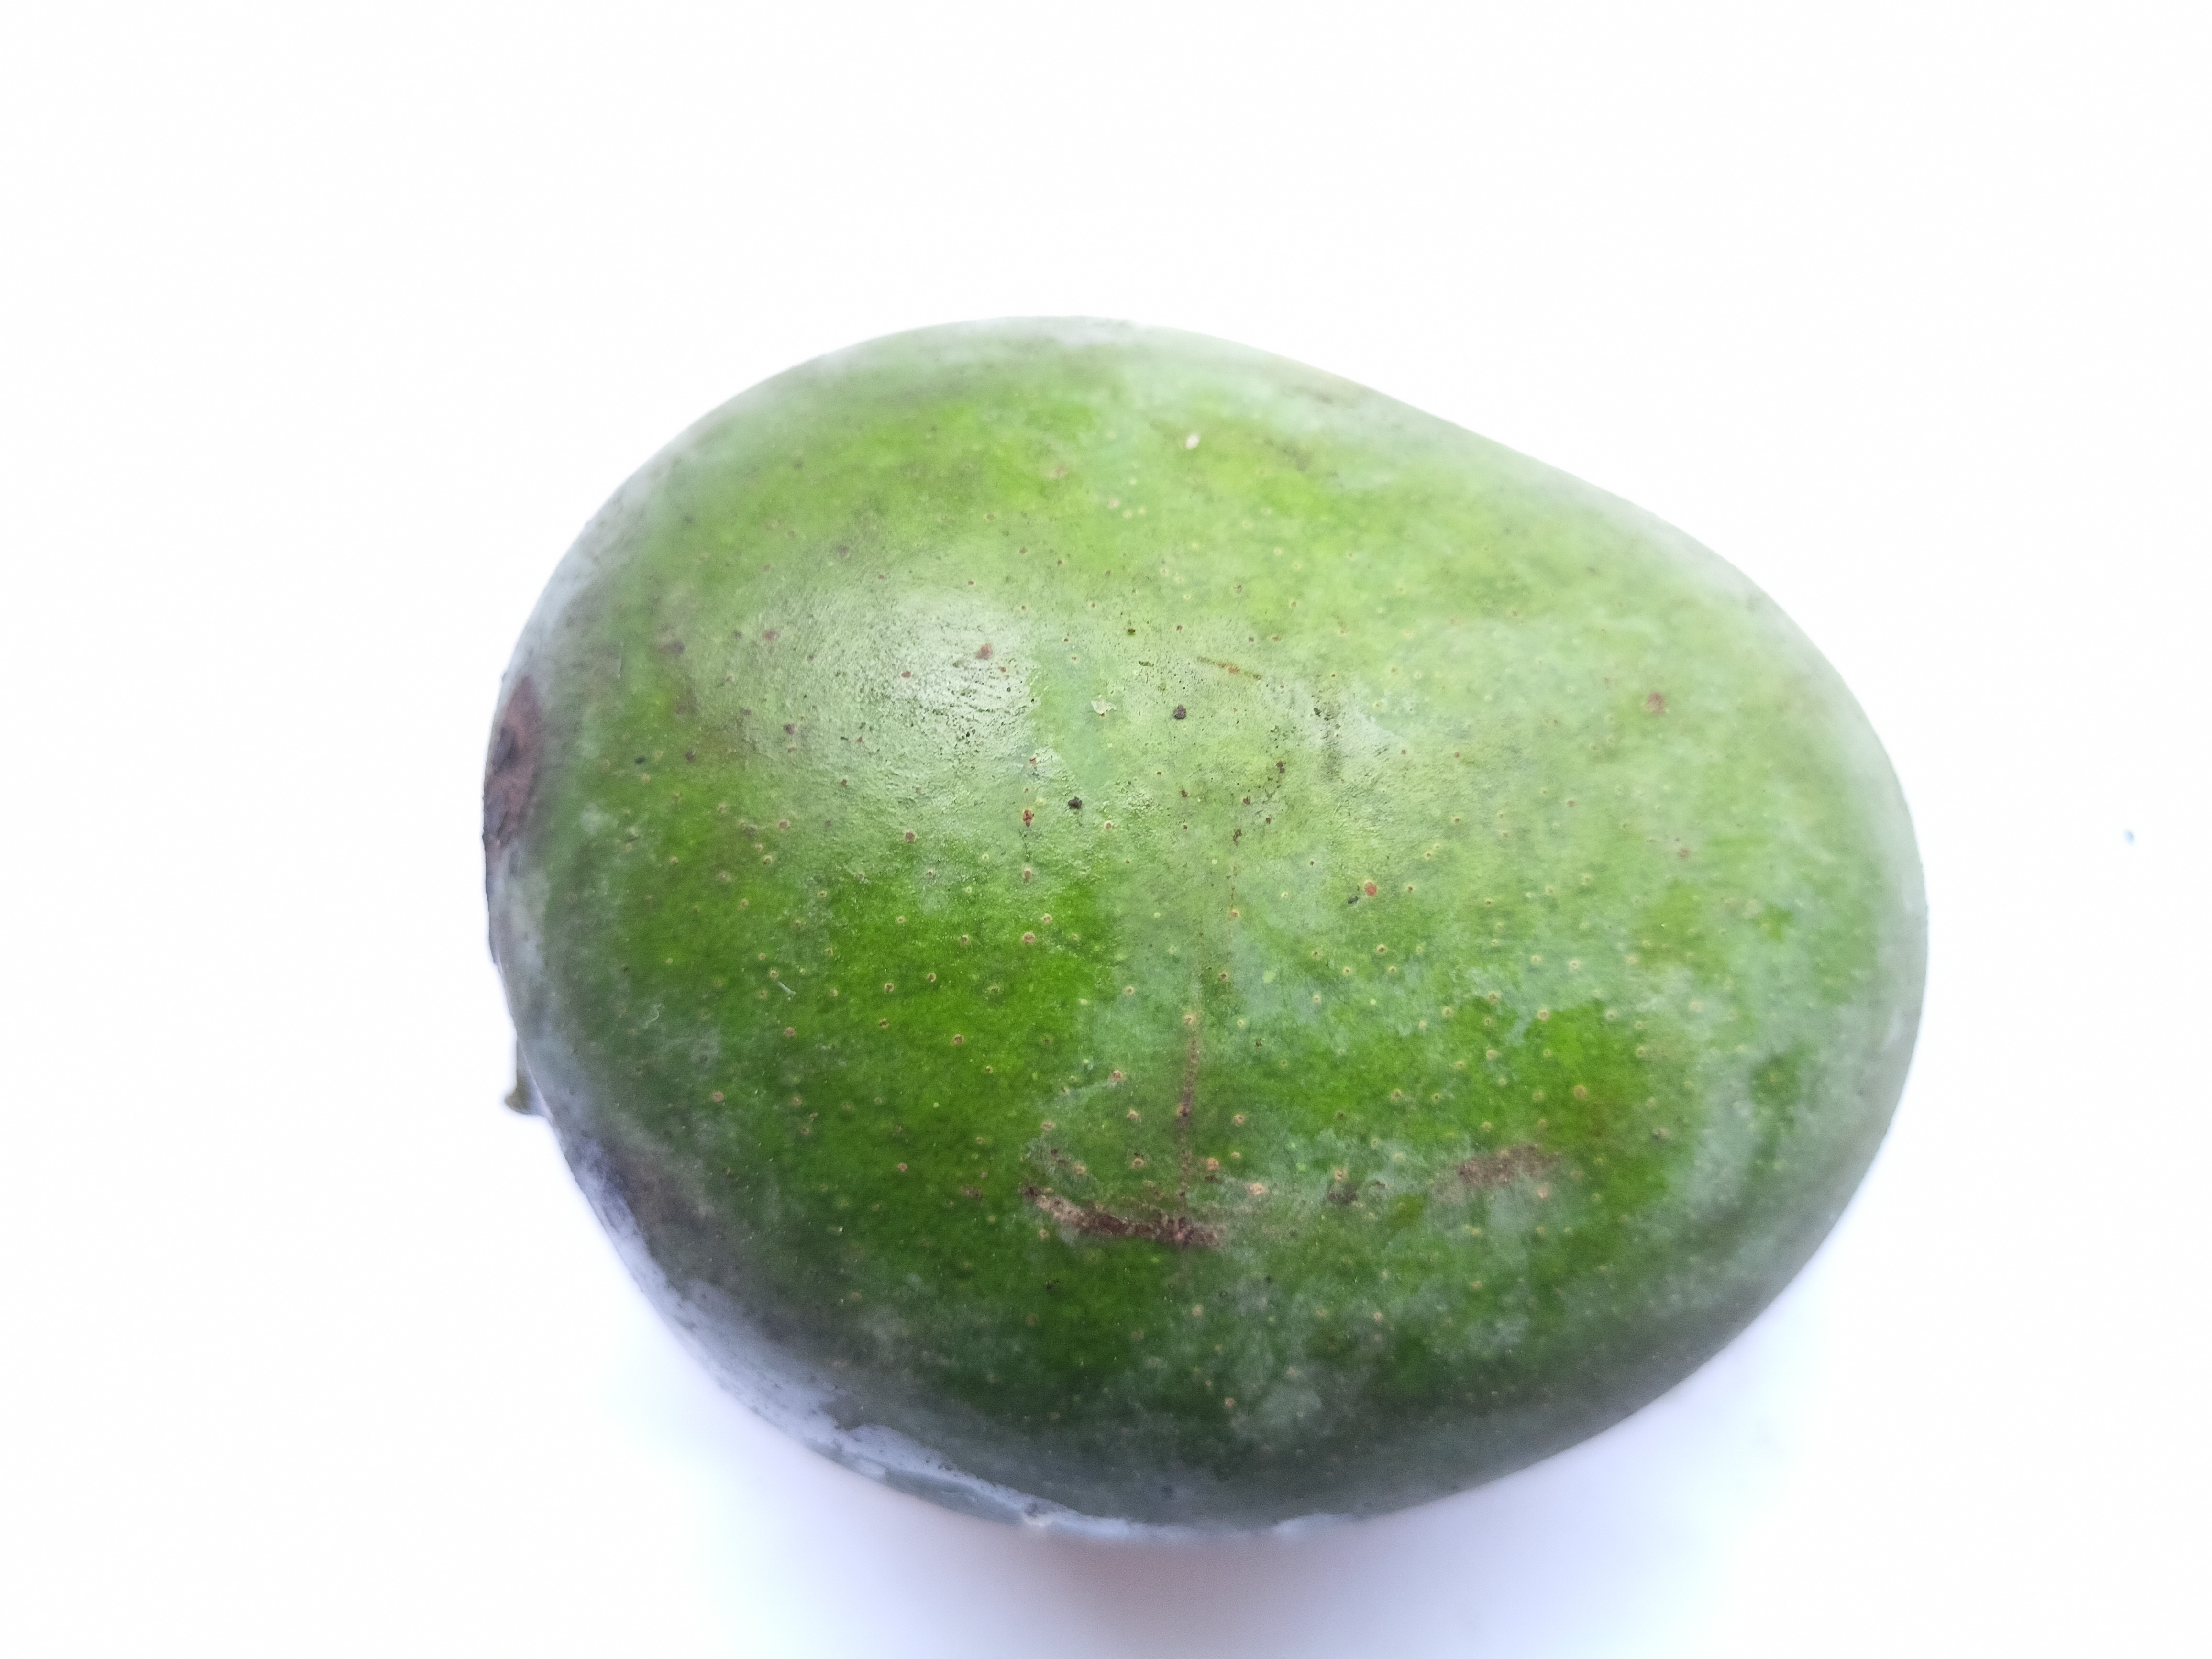
Mango variety: Khrishapat